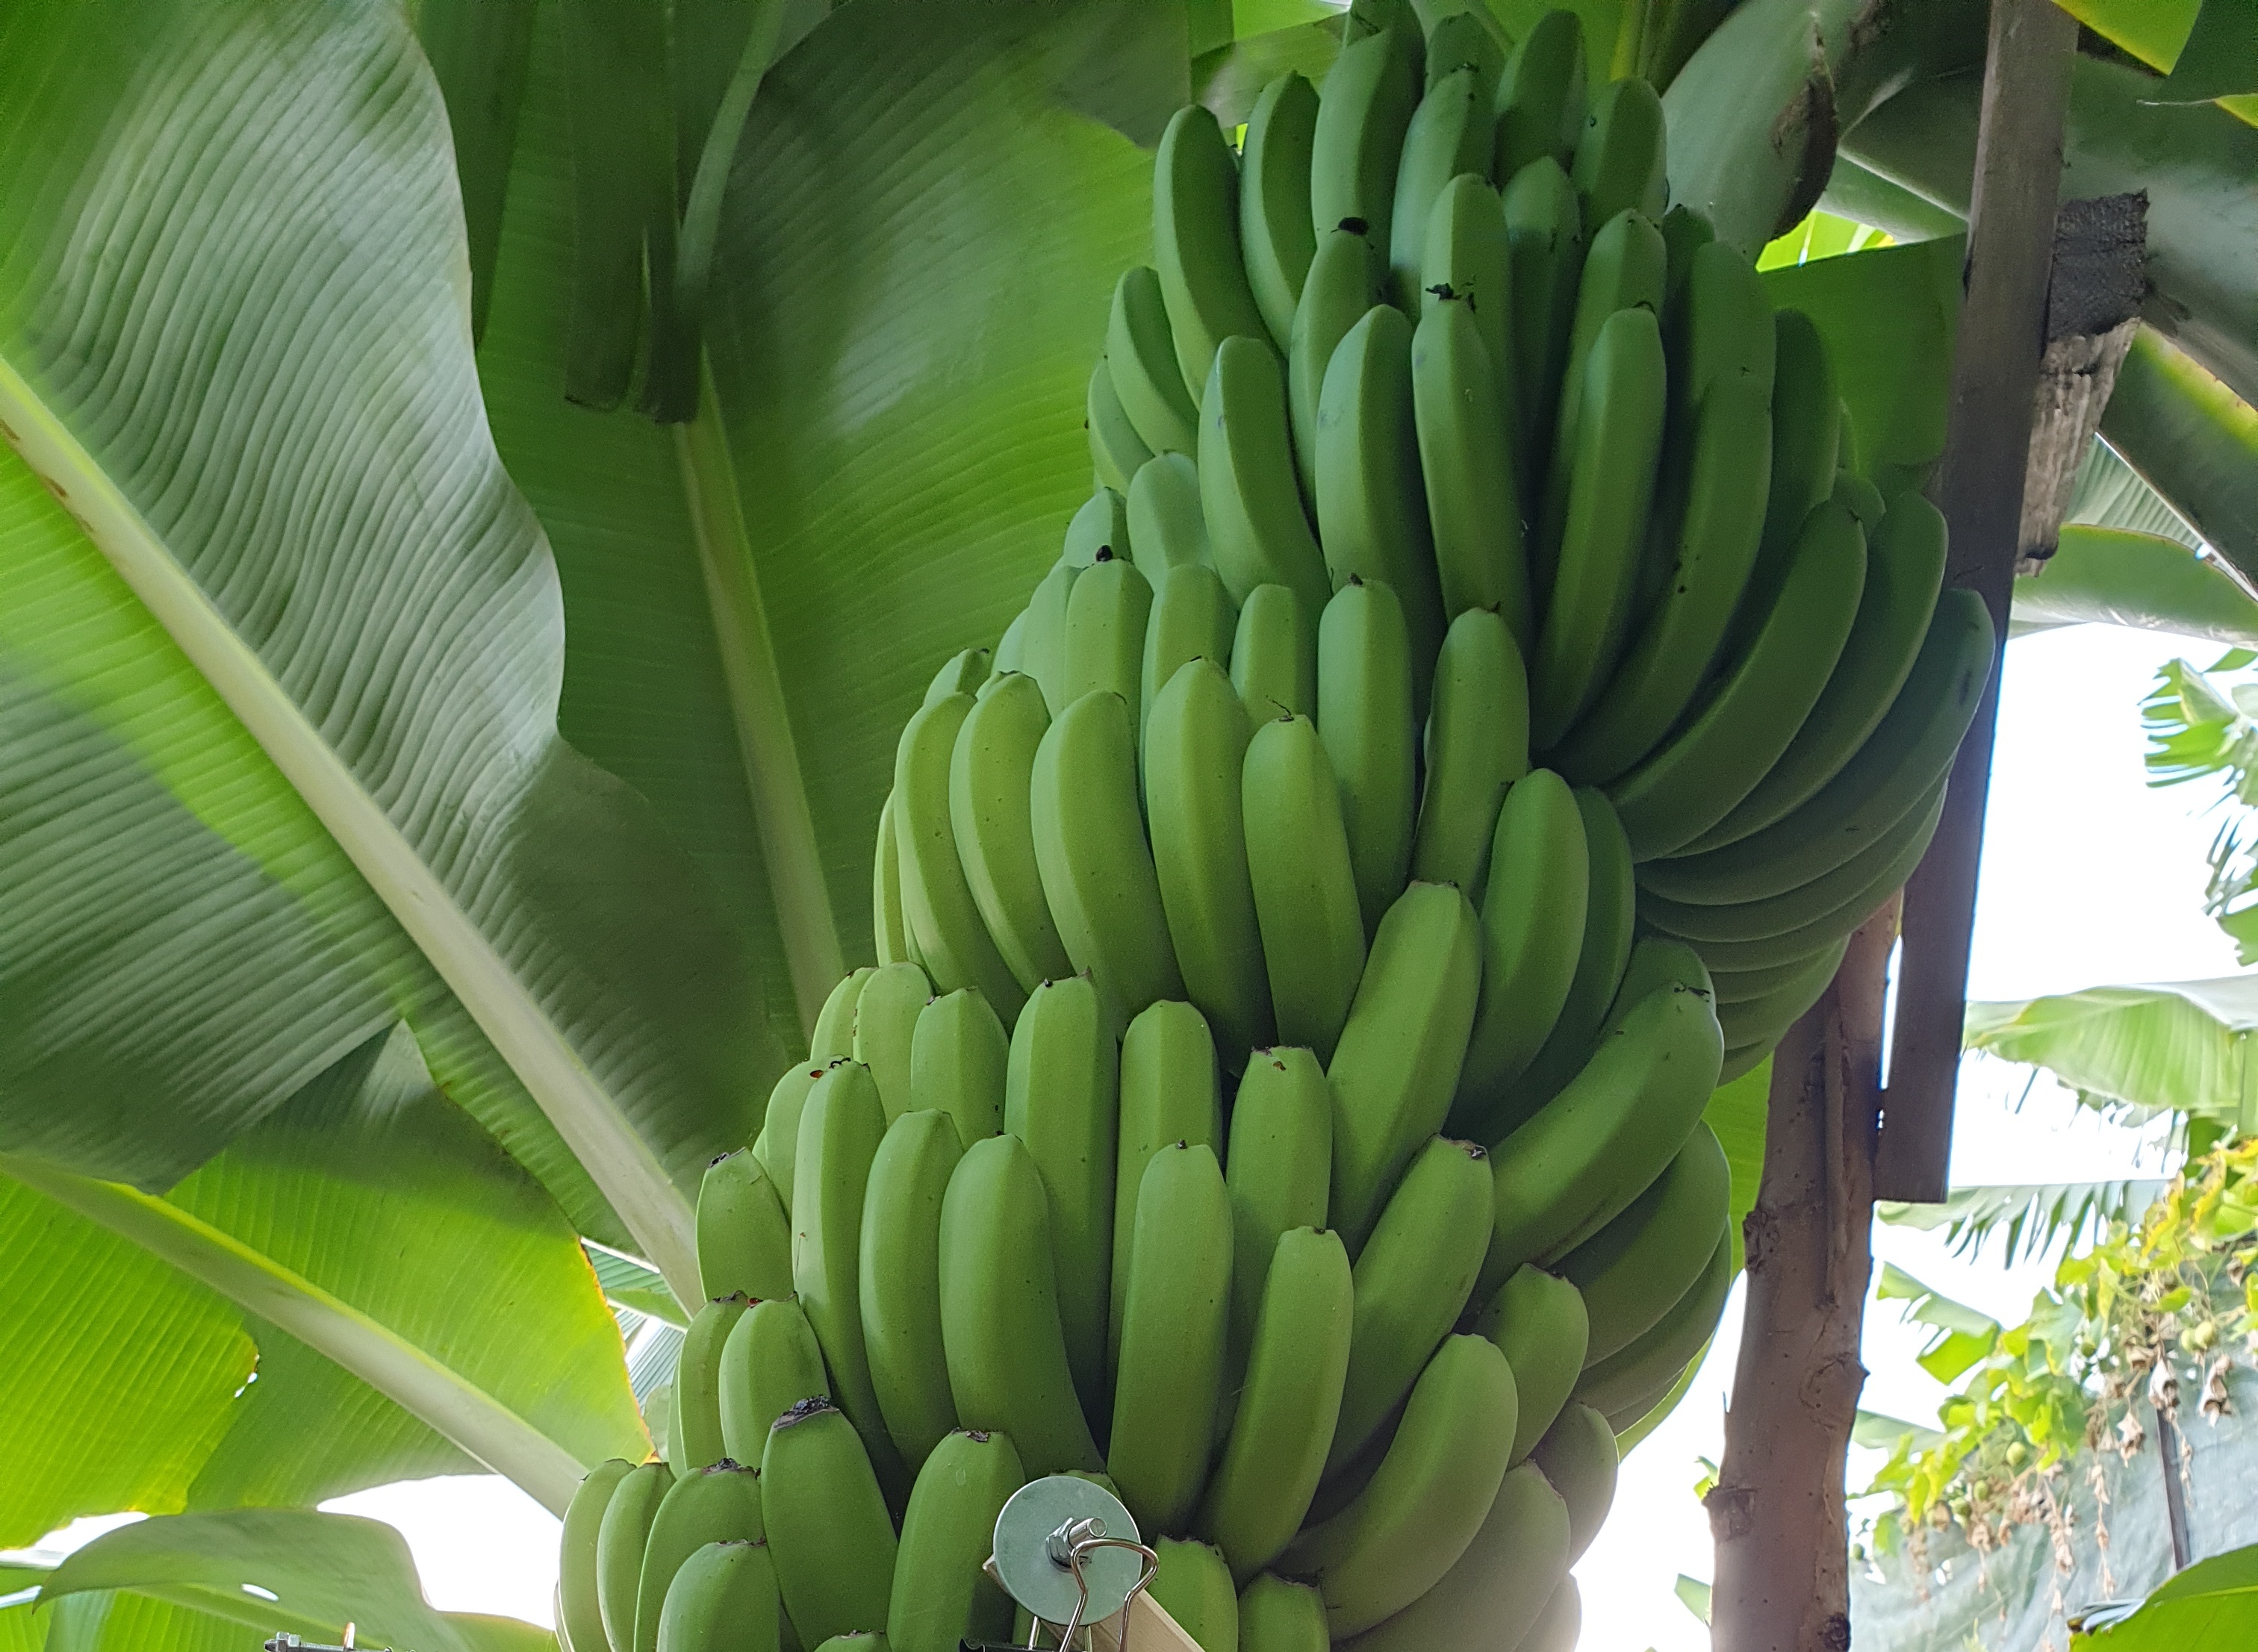
Label: Keep